Havana Plan Piloto

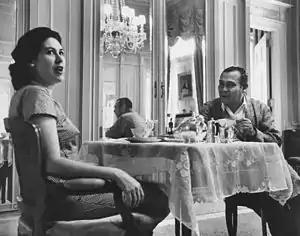
Batista, having breakfast in the Presidential Palace with his wife Marta Fernández Miranda eight months before fleeing Cuba.

In 1952, the Cuban Army, led by Fulgencio Batista, intervened in the election that was scheduled to be held on 1 June, Batista led a U-S backed military coup against Carlos Prío Socarrás. Under his rule, Batista led a corrupt dictatorship that involved close links with organized crime organizations and the reduction of civil freedoms of Cubans. This period resulted in Bastista engaging in more "sophisticated practices of corruption" at both the administrative and civil society levels. Batista and his administration engaged in profiteering from the lottery as well as illegal gambling. Corruption further flourished in civil society through increasing amounts of police corruption, censorship of the press as well as media, and creating anti-communist campaigns that suppressed opposition with violence, torture and public executions. The former culture of toleration and acceptance towards corruption also dissolved with the dictatorship of Batista. For instance, one citizen wrote that "however corrupt Grau and Prío were, we elected them and therefore allowed them to steal from us. Batista robs us without our permission." Corruption under Batista further expanded into the economic sector with alliances that he forged with foreign investors and the prevalence of illegal casinos and criminal organizations in Havana.